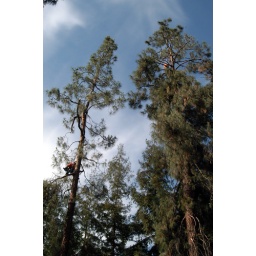
We have several large pine trees in the front yard and recently had them trimmed...wow